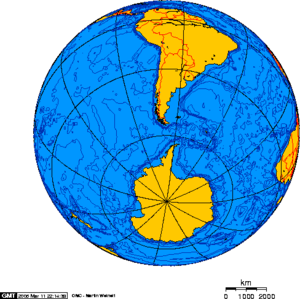
Le passage de Drake, également appelé détroit de Drake, est un large bras de mer qui sépare l'extrémité sud de l'Amérique du Sud et l'Antarctique, entre le cap Horn en Terre de Feu et les îles Shetland du Sud en Antarctique. Orienté ouest-sud-ouest/est-nord-est, il relie le sud-est de l'océan Pacifique, le sud-ouest de l'océan Atlantique et, alternativement, l'océan Austral. C'est une des zones maritimes qui connaît les pires conditions météorologiques. Le passage a été baptisé en l'honneur de l'explorateur et corsaire britannique du XVIᵉ siècle Sir Francis Drake.